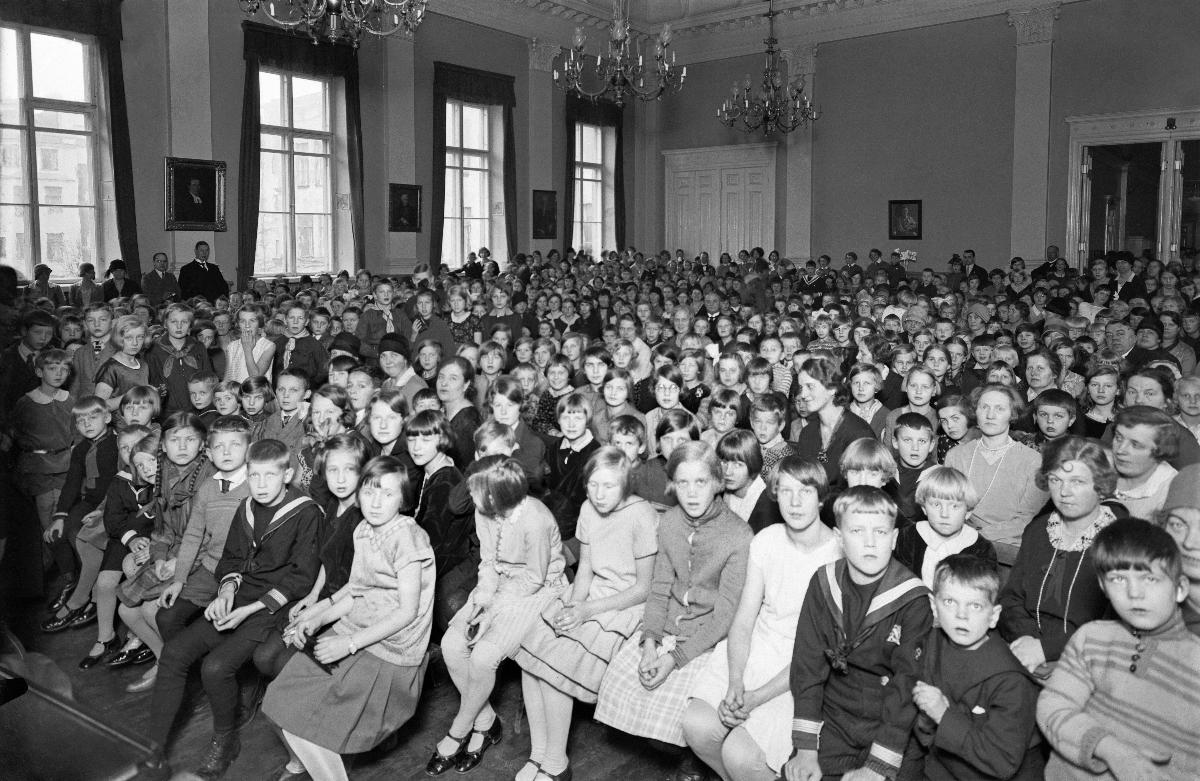
Lottien järjestämät lastenjuhlat Ruotsalaisessa tyttölyseossa
Barnfest arrangerad av Lottorna i Svenska Flicklycéet; Children's party arranged by the sisters of Lotta Svard organisation
sisällön kuvaus: Lottien lastenjuhlat Ruotsalaisessa tyttölyseossa Helsingissä 17.11.1929. content description: Children's party arranged by the sisters of Lotta Svard organisation in Helsinki 17.11.1929. innehållsbeskrivning: Lottornas barnfest i Svenska Flicklycéet i Helsingfors 17.11.1929.
Kuvaaja: Sundström, Hugo, kuvaaja
Vuosi: 1929
Paikka: Suomi, Uusimaa, Helsinki
Aiheet: lapset (ikäryhmät); juhlat; juhlasalit; koulu; lotat; Lotta Svärd -järjestö; yleisö; järjestöt; HBL; children (age groups); celebrations; schools (educational institutions); Lottas; audience; children; children's party; school; hall; Lotta Svard organisation; associations; barn (åldersgrupper); fester; skolor (läroanstalter); lottor; barn; barnfest; fest; festsalar; skolor; flicklycéer; Lotta Svärd; organisation; publik; föreningar